Kampen, Overijssel

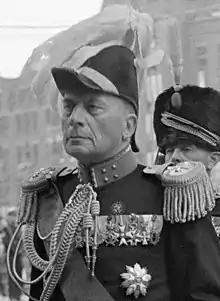
Godfried van Voorst tot Voorst, 1948

The Kampen railway station opened in 1865 as terminus of the Kamperlijntje branch from Overijssel's capital city Zwolle. It is served by a non-stop diesel service on a single track. The line was renovated in 2017 to be electrified. In December 2017, Keolis Nederland took over the line, after Nederlandse Spoorwegen lost the line in a tendering process. There is an alternative railway connection with Zwolle via the Hanzelijn, which links Zwolle with Amsterdam via Dronten, Lelystad and Almere. It was inaugurated by Queen Beatrix in December 2012. Kampen Zuid railway station was built a few kilometers south of Kampen near the junction of the national roads N50 and N764, where a new residential development is planned. Somewhat confusingly, there was a Kampen Zuid railway station in existence before, between 1 October 1913 and 15 May 1934. This was the terminus of the Kampen–Hattem railway line, which connected with the Zwolle–Apeldoorn service via Wapenveld and Heerde. Surface roads connecting the city include N760, N763, N765 and N307.